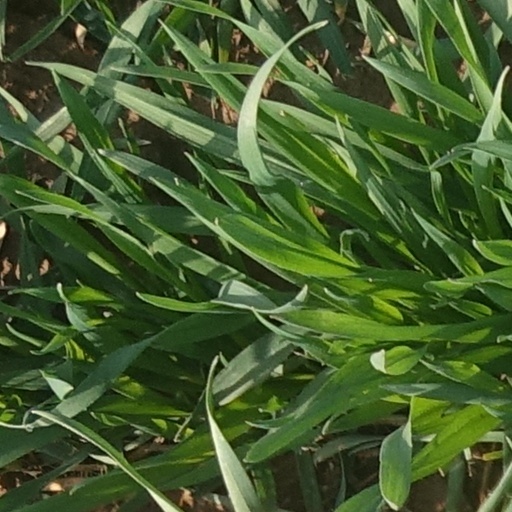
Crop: wheat